HMS Montrose (D01)

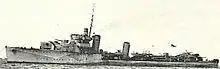
"Montrose" in 1944, with the twin 6-pounder mount in A-position

"Montrose" was under repair at Chatham Dockyard until October 1941, being reallocated to the 16th Destroyer Flotilla. She worked up at Scapa Flow until November 1941, In December 1941, the ship was detached from her flotilla to form part of the covering force for Operations Anklet and Archery, raids on Lofoten and Vågsøy in northern Norway. On 30 December, "Montrose" hit a rock off Herston, Orkney, damaging her port propeller shaft. She was under repair at Rosyth until the end of May 1942.